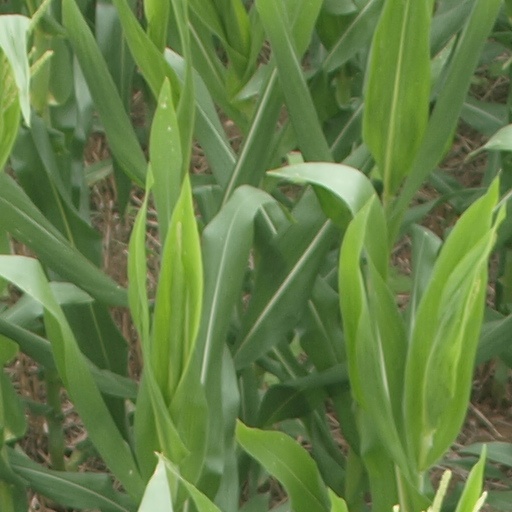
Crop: maize; corn